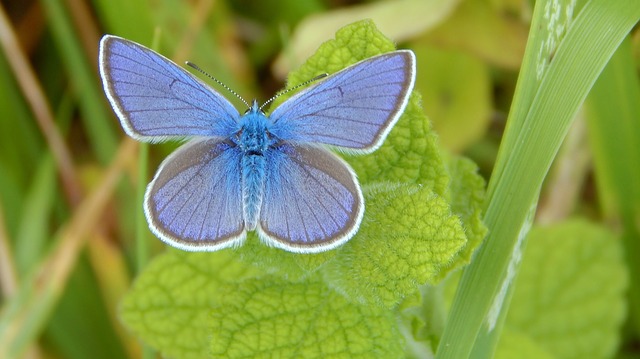
Label: farfalla